Magleås

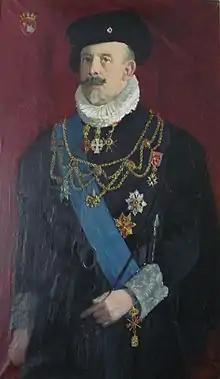
Papal chamberlain and count Christopher de Paus

In 1942, Magleås was bought by papal chamberlain and count Christopher de Paus, who had sold his estate Herresta in Sweden in 1938 to a relative and who died in 1943. Magleås was inherited by Thorleif Paus, who sold the property in 1945 to the Catholic Church in Denmark. For some years, it was used as a college, but today it serves as a conference hotel as well as representative purposes for the Catholic Church in Denmark. Since 1942, nearby Aasebakken has served as a Catholic monastery, named "Vor Frue Kloster".